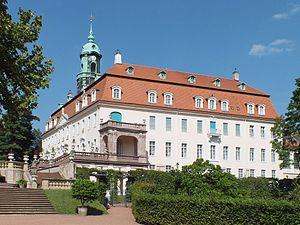
La famille von Tschirschky est une famille de la noblesse immémoriale de Silésie, connue depuis le XIIIᵉ siècle, qui a essaimé en Pologne et en Bohême. Elle a donné des généraux, diplomates, propriétaires terriens, gouverneur de citadelle, chambellan, député.